Hertfordshire Yeomanry

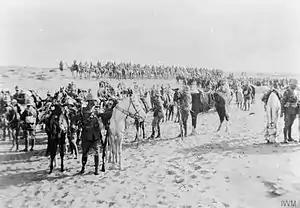
1/1st Herts Yeomanry and the Bikaner Camel Corps on a reconnaissance into the Sinai Desert, February 1915.

On 31 August the 1/1st Herts Yeomanry was warned for service in Egypt. The regiment's CO, Lt-Col Abel Smith, was not passed medically fit for overseas service, so Col T.E. Harrison, DSO, retired from the Leicestershire Yeomanry, was 'dug out' to take the 1/1st Herts Yeomanry overseas. Lieutenant-Col Abel Smith took command of the 2/1st Herts Yeomanry. The war establishment of a cavalry regiment overseas was three rather than four squadrons: C Sqn 1/1st Herts Yeomanry was broken up and the manpower distributed to the other three; its officer commanding, Maj Reginald Halsey, formed the Regimental Depot at RHQ, but had rejoined 1/1st Herts Yeomanry before it sailed.